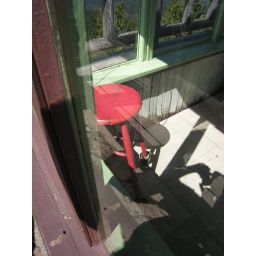
Insulated stool with glass legs in lookout tower